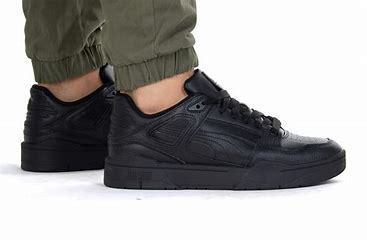
Brand: Puma
Model: Slipstream